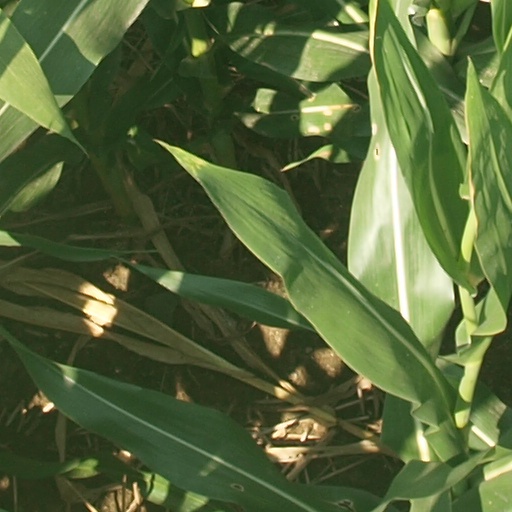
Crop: maize; corn